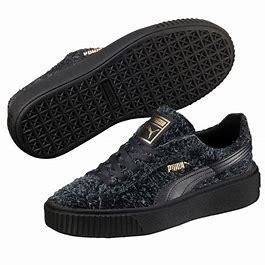
Brand: Puma
Model: Suede Platform